Bad Influence!

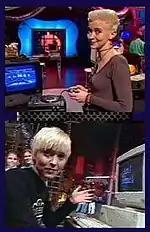
Presenter Violet Berlin

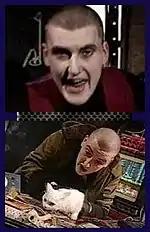
Cheats expert "Nam Rood"

"Bad Influence!" began during the 16 bit-era of computer and video gaming, and featured in-depth news, previews and reviews about the very latest in gaming and computer technology. The series ran long enough to feature the launch of the Nintendo 64 console (then acknowledged by its working title, the Ultra 64) in its fourth and final series. The show was originally presented by then children's TV presenters Violet Berlin and Andy Crane (former Children's BBC presenter), who were studio based, and US teen actor Z Wright, who filed location reports from the US for the first three series. There was also a cheats segment character called Nam Rood (which is "door man" backwards, played by Andy Wear), an anarchic "furtler" who lived in a shed in the first two series, and then in the basement for Series 3. He would give viewers gaming cheats (written on cards he would stick to his forehead) in between mock experiment comedy sketches three times per episode. He would always greet viewers with his trademark catchphrases "slimy furtlers" and "scrotty furtlers", the term "furtler" equating to the term "techie". In one 1995 episode he gave a “cheat for Sonic Six”, which did not exist at the time (and neither does today) and thus was a joke. It allowed the user to play “The forest level” as the new character “Elbows the Squirrel”.